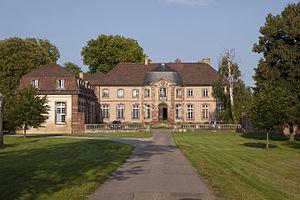
Château de la Cour d’Angleterre à Bischheim, Alsace, France
Bischheim [biʃaɪm] est une commune française située dans la proche couronne nord de l'agglomération de Strasbourg, dans le département du Bas-Rhin, en région Grand Est.
Jean-Louis de Beyerlé, né le 6 janvier 1709 à Strasbourg, et mort le 1ᵉʳ septembre 1786 à Bischheim, est un économiste, propriétaire de la faïencerie de Niederviller, avocat au Parlement de Metz, directeur de la Monnaie de Strasbourg, puis imprimeur à Paris.
Cet article recense une partie des monuments historiques du Bas-Rhin, en France.
Le château de la Cour d'Angleterre est un monument historique situé à Bischheim, dans le département français du Bas-Rhin.